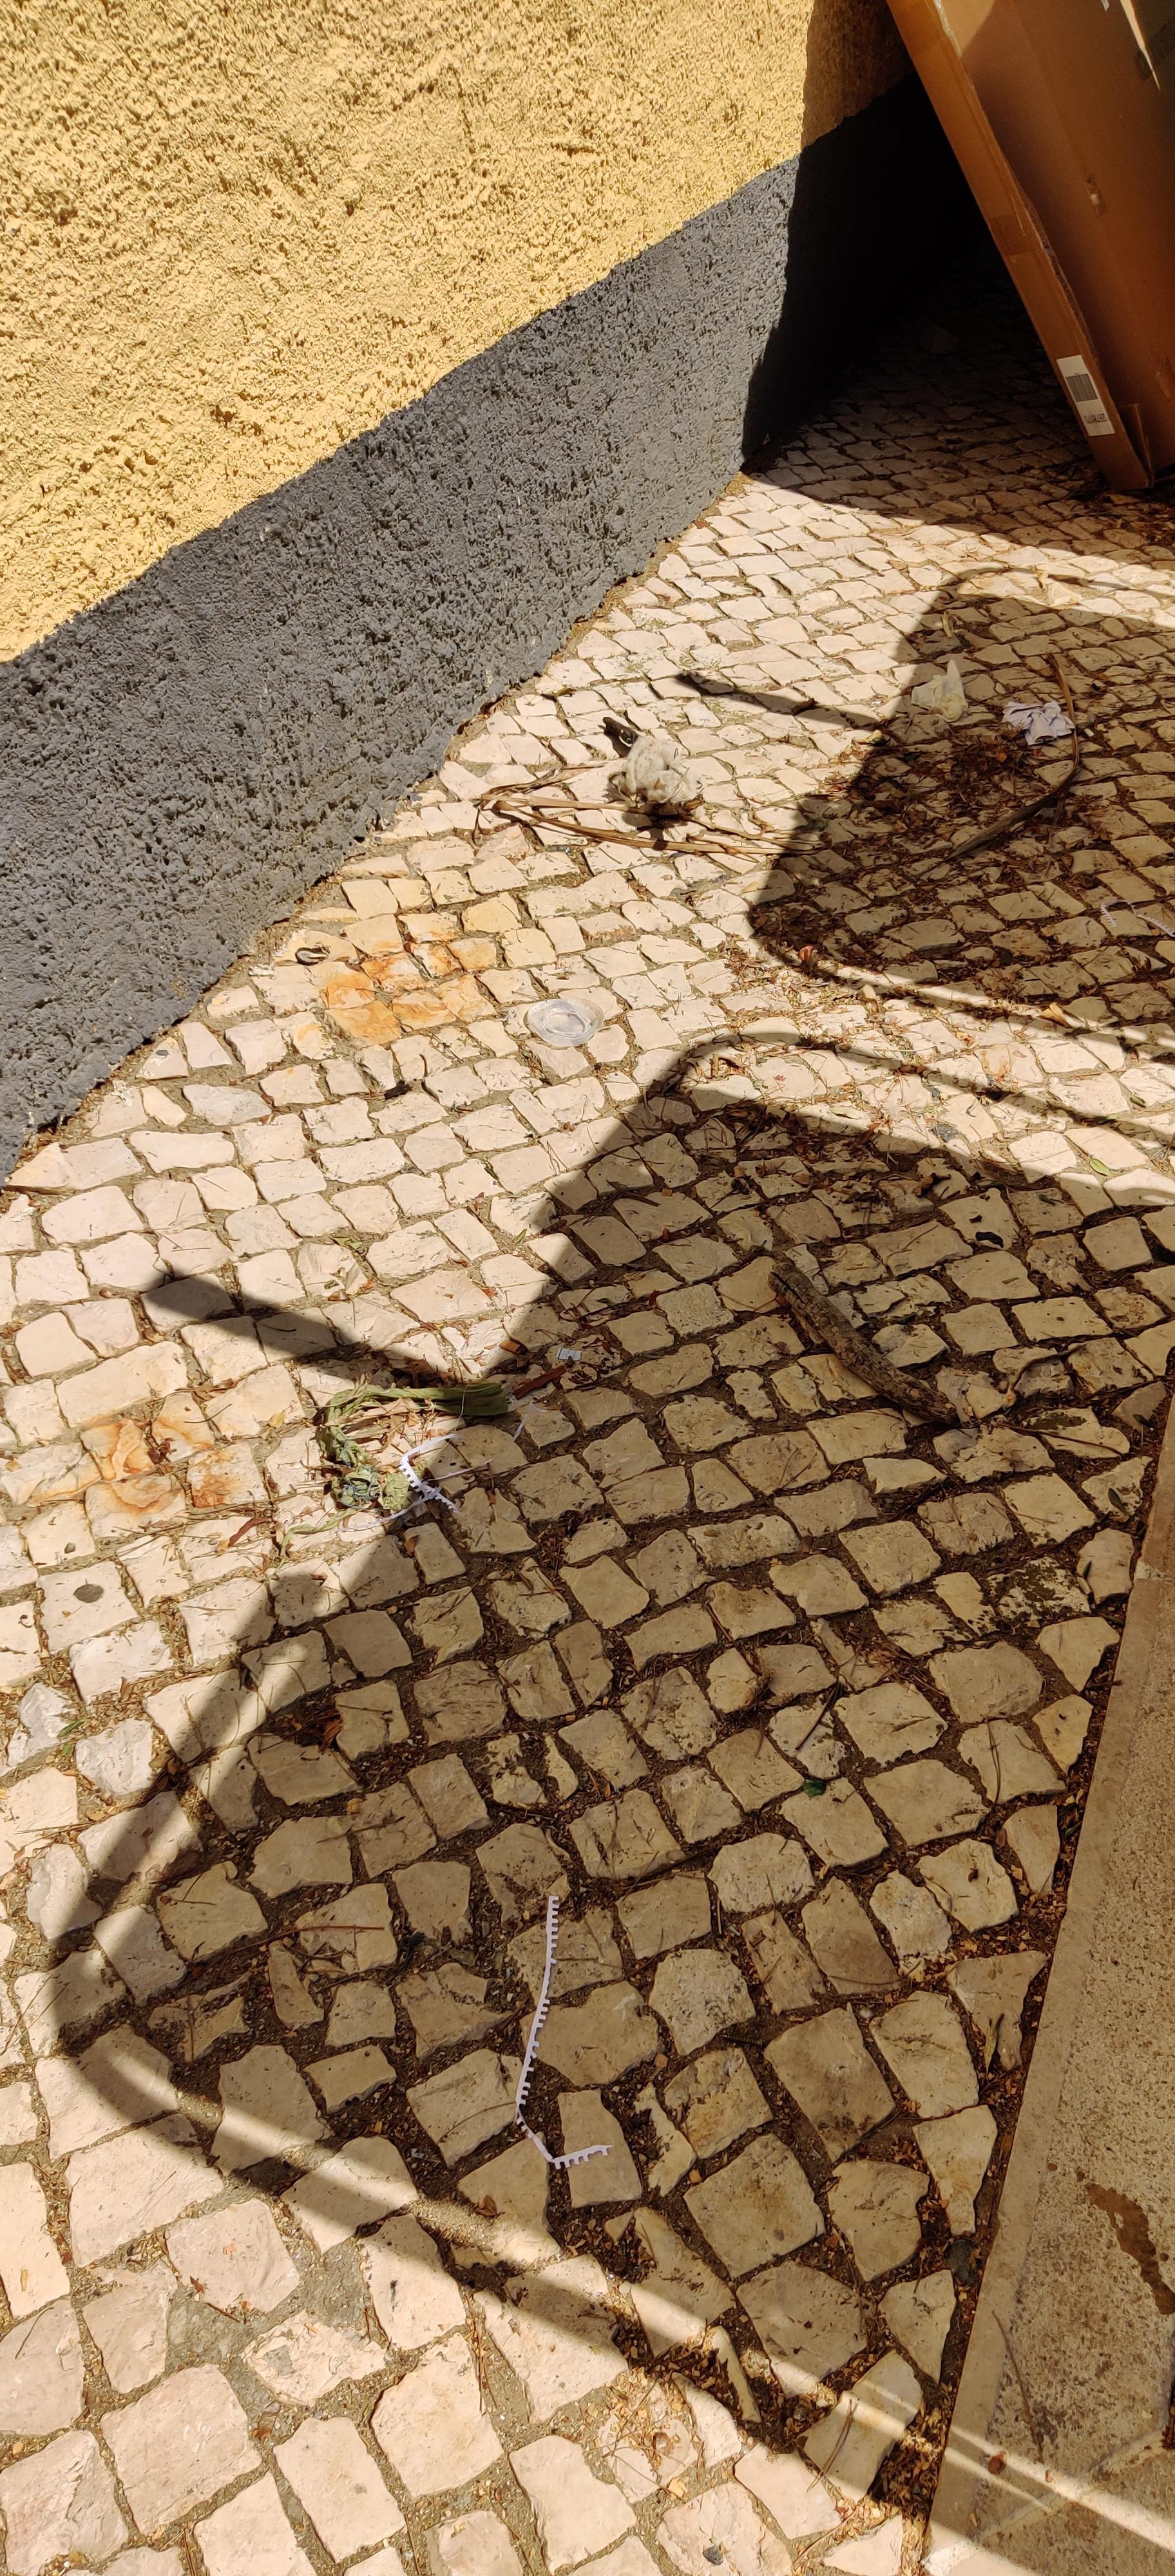
Object: Corrugated carton (Carton)

Object: Normal paper (Paper)

Object: Tissues (Paper)

Object: Unlabeled litter (Unlabeled litter)

Object: Plastic lid (Lid)

Object: Normal paper (Paper)

Object: Normal paper (Paper)

Object: Cigarette (Cigarette)

Object: Unlabeled litter (Unlabeled litter)

Object: Metal bottle cap (Bottle cap)